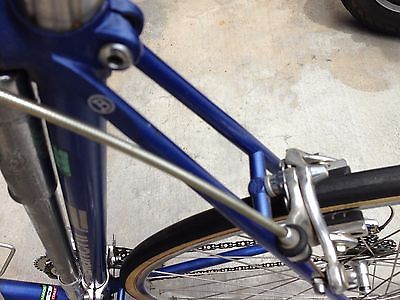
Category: bicycle